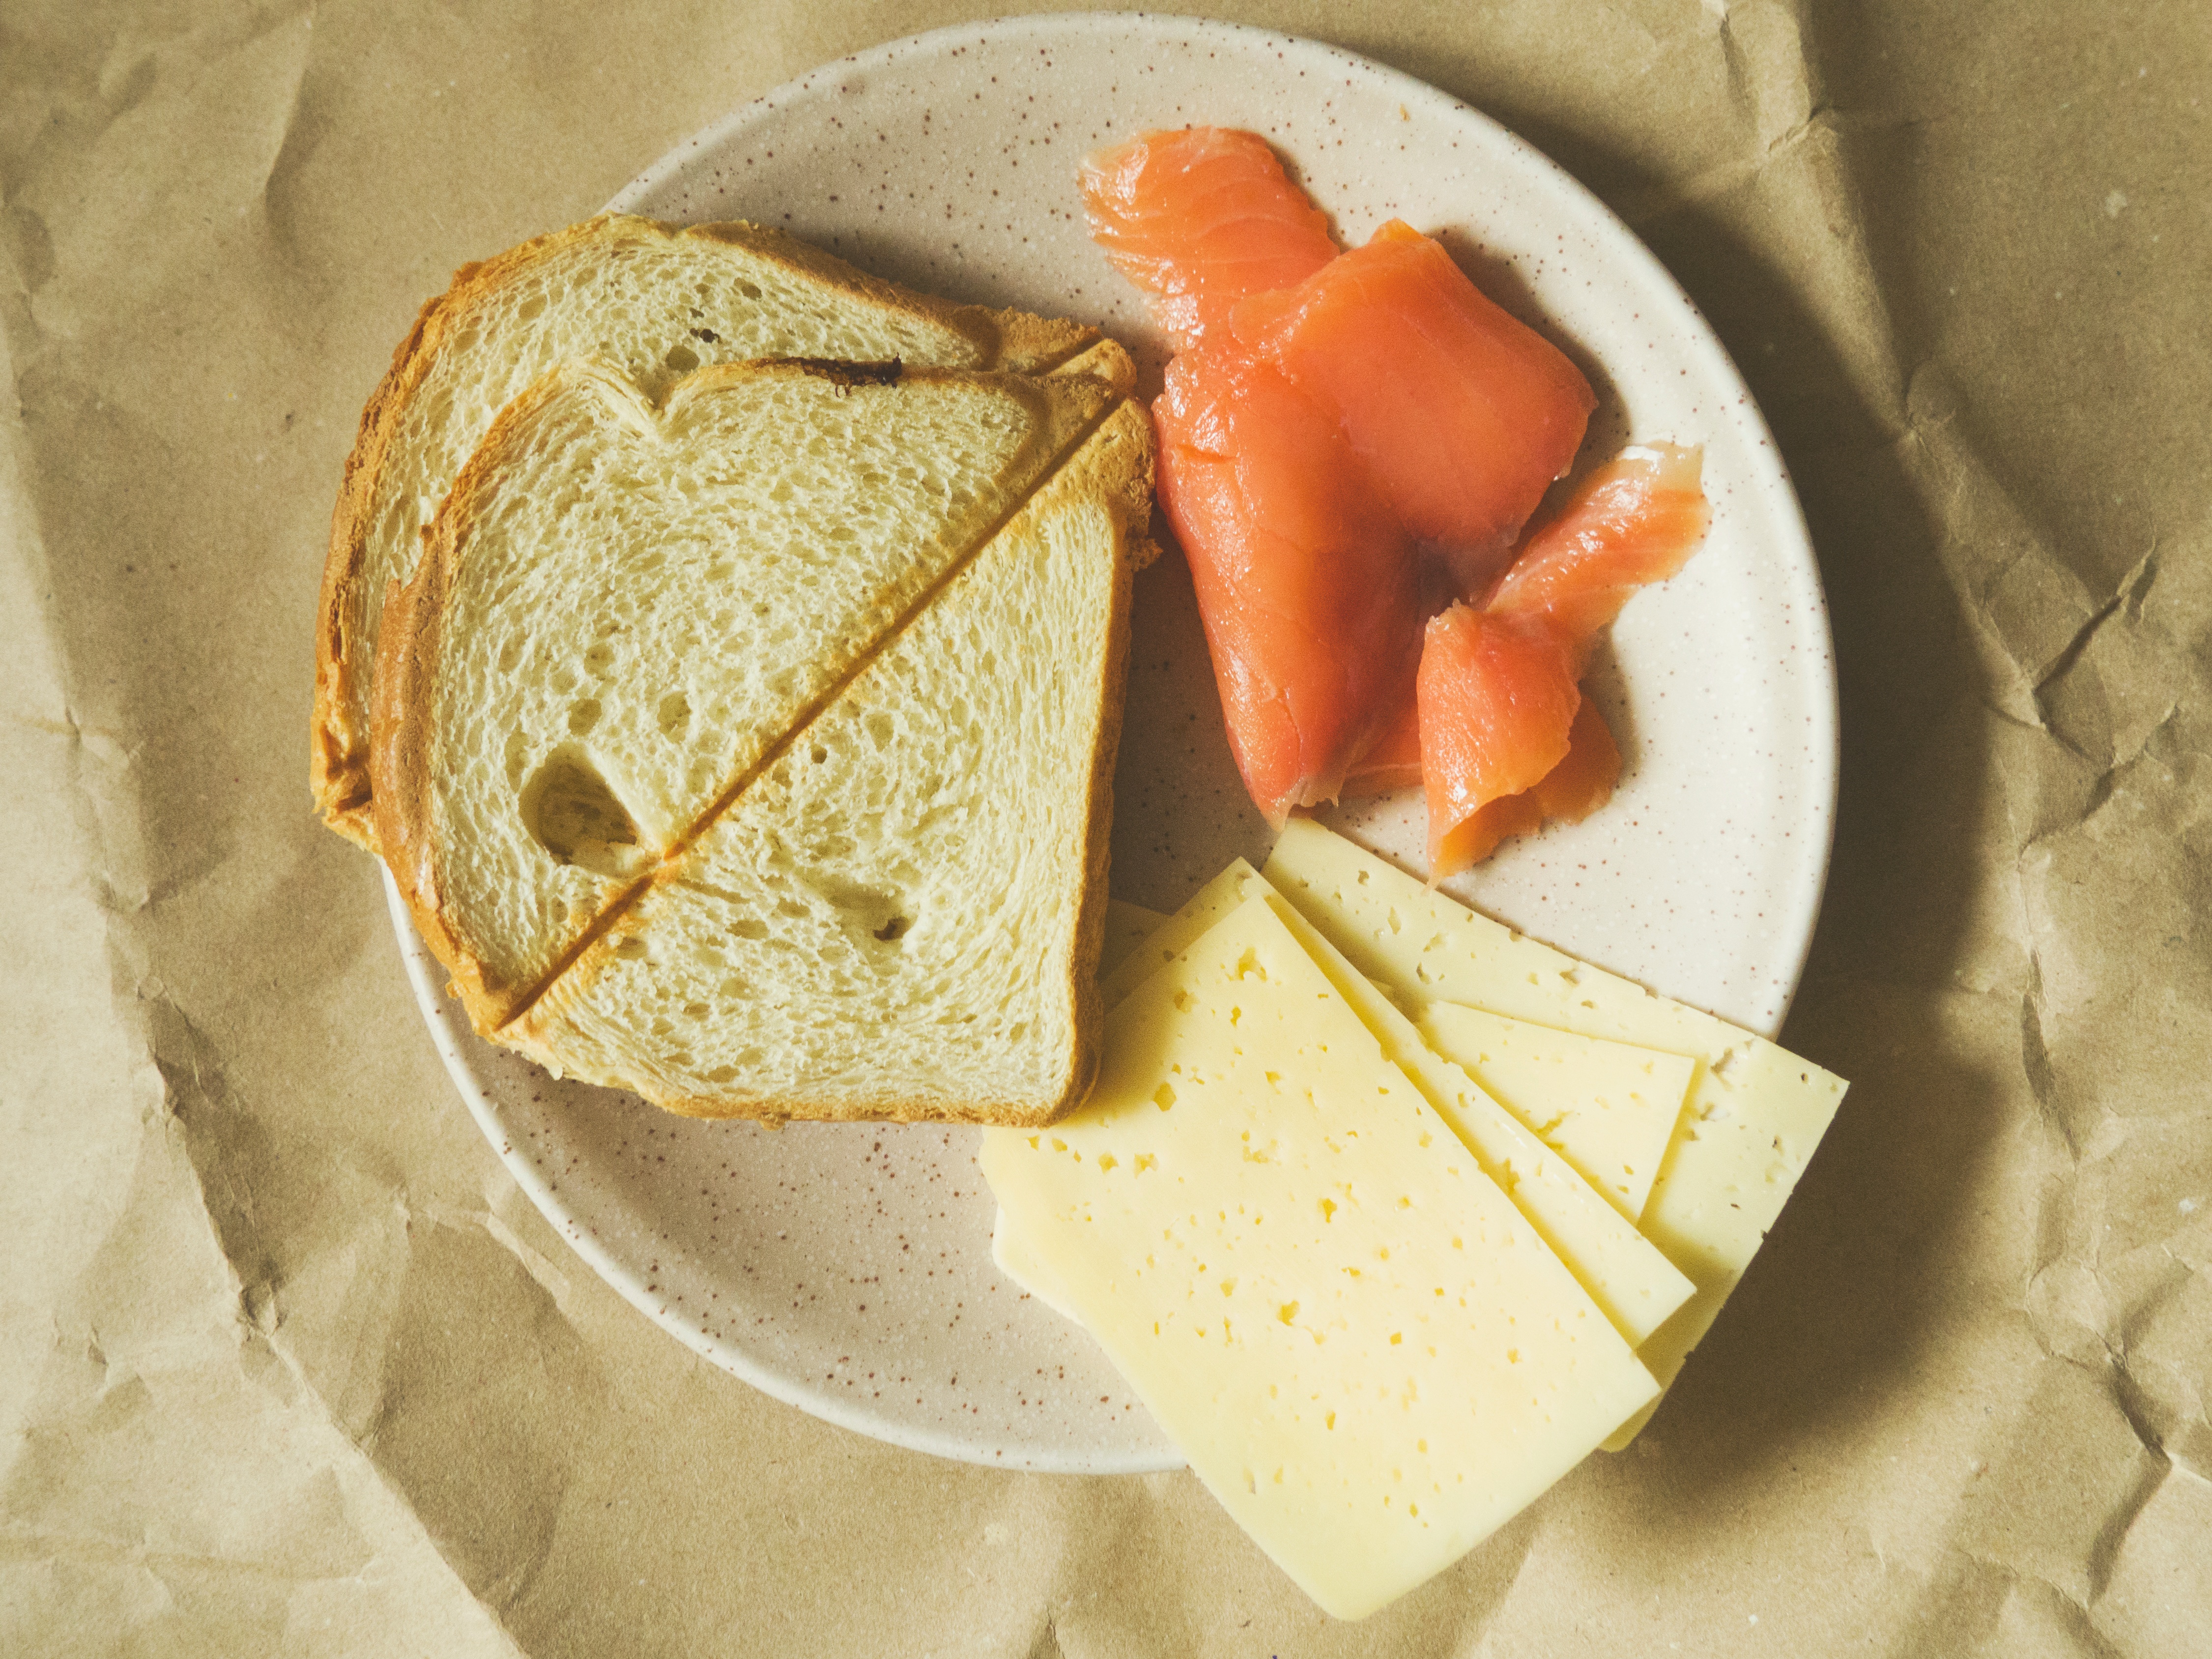
dish, meal, food, produce, breakfast, cuisine, dairy product, bread, baked goods